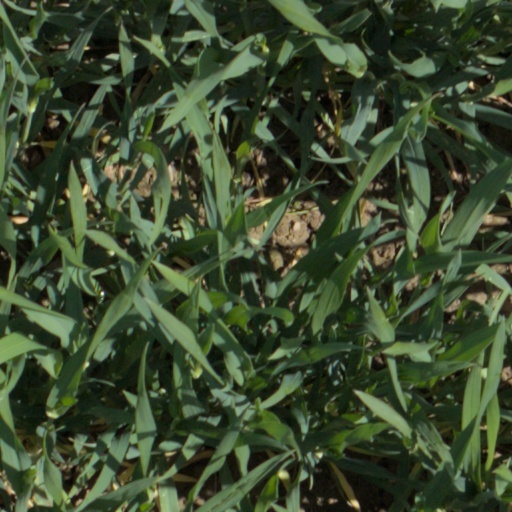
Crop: wheat